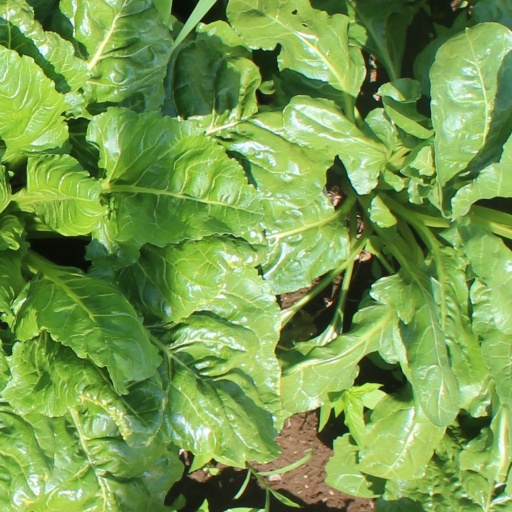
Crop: sugar beet